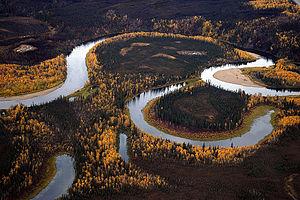
Le Refuge faunique national Kanuti est une réserve faunique située en Alaska aux États-Unis. Son statut a été établi en 1980 par l'Alaska National Interest Lands Conservation Act.
La rivière Kanuti est un cours d'eau d'Alaska, aux États-Unis située dans la région de recensement de Yukon-Koyukuk. C'est un affluent de la rivière Koyukuk elle-même affluent du fleuve Yukon.